Charles Thurstan Holland

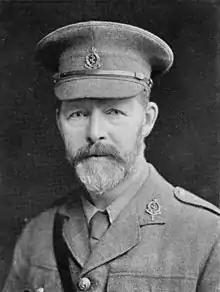
Holland in 1932

Charles Thurstan Holland (March 1863 – 16 January 1941) was an English general practitioner in Liverpool who was best known by his pioneering research in the field of radiology. The Thurstan Holland sign is named after him.